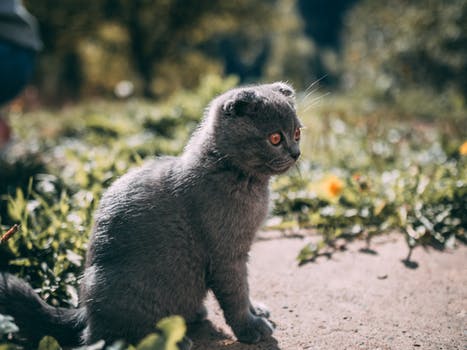
Label: No Watermark